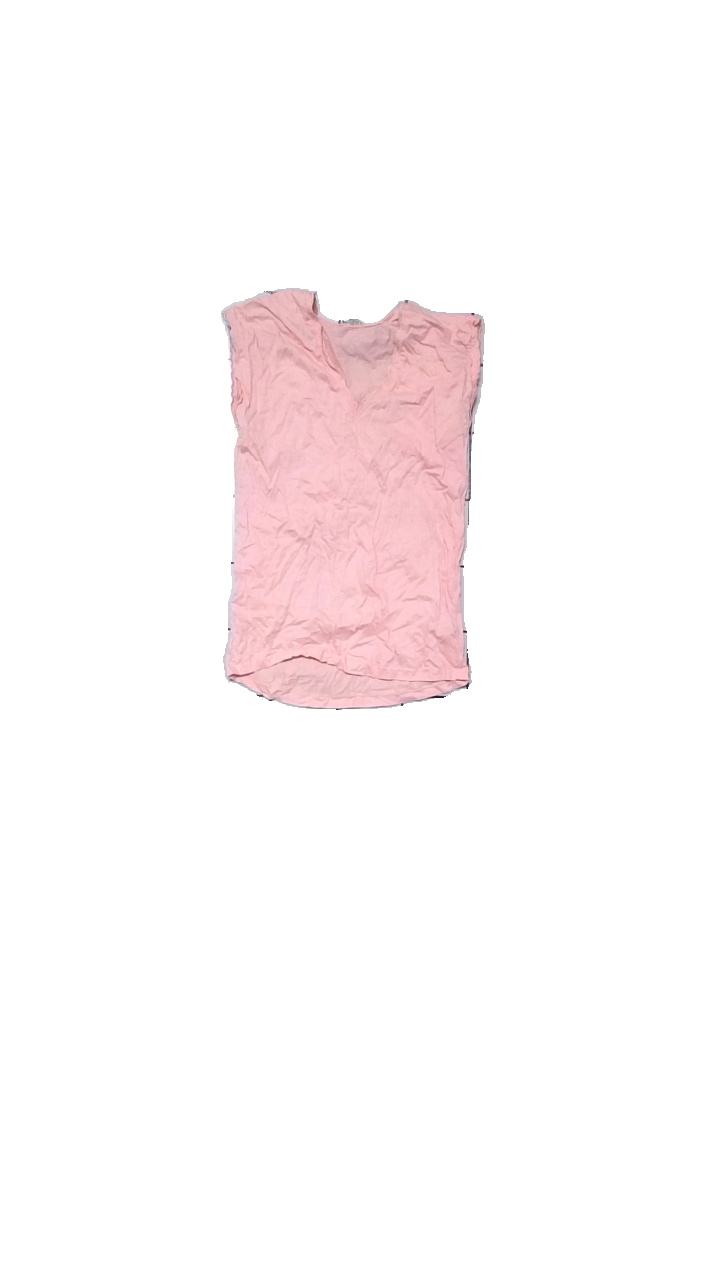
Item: Top (Ladies)
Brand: Missing
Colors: Pink
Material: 100% cotton
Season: All
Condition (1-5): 3
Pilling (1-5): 4
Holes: Minor
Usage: Reuse
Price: <50